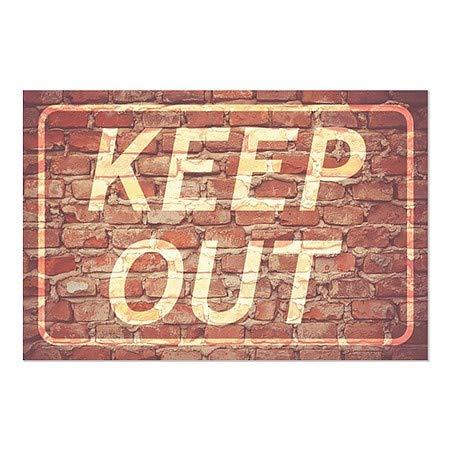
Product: CGSignLab |"Keep Out -Ghost Aged Brick" Window Cling | 36"x24"
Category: Home & Kitchen | Home Décor | Window Treatments | Window Stickers & Films | Window Films
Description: Great Condition.
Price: $83.99
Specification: ASIN:B0764KRHLW|ShippingWeight:13.3ounces(Viewshippingratesandpolicies)|DateFirstAvailable:October3,2017